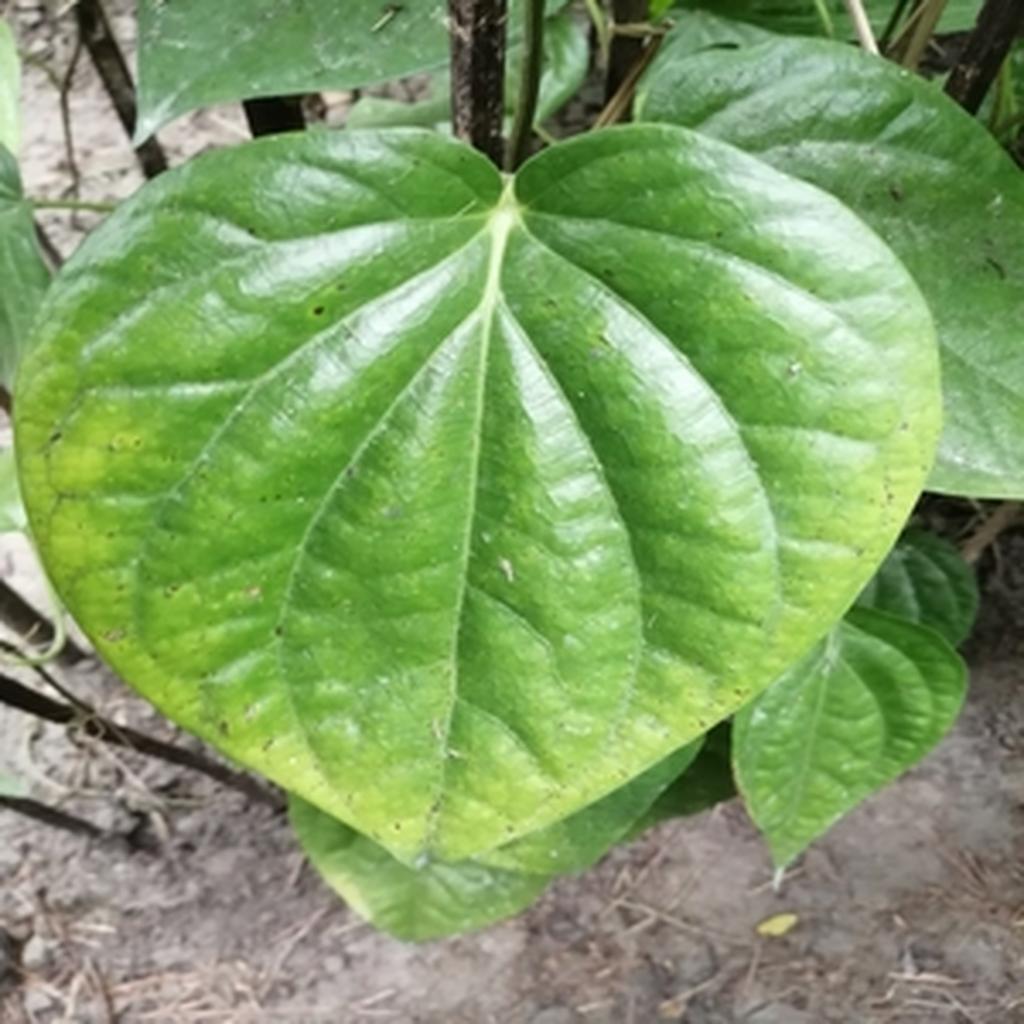
Label: Leaf_Spot